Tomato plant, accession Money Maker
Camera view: bottom (45 deg); turntable rotation: 0 degrees
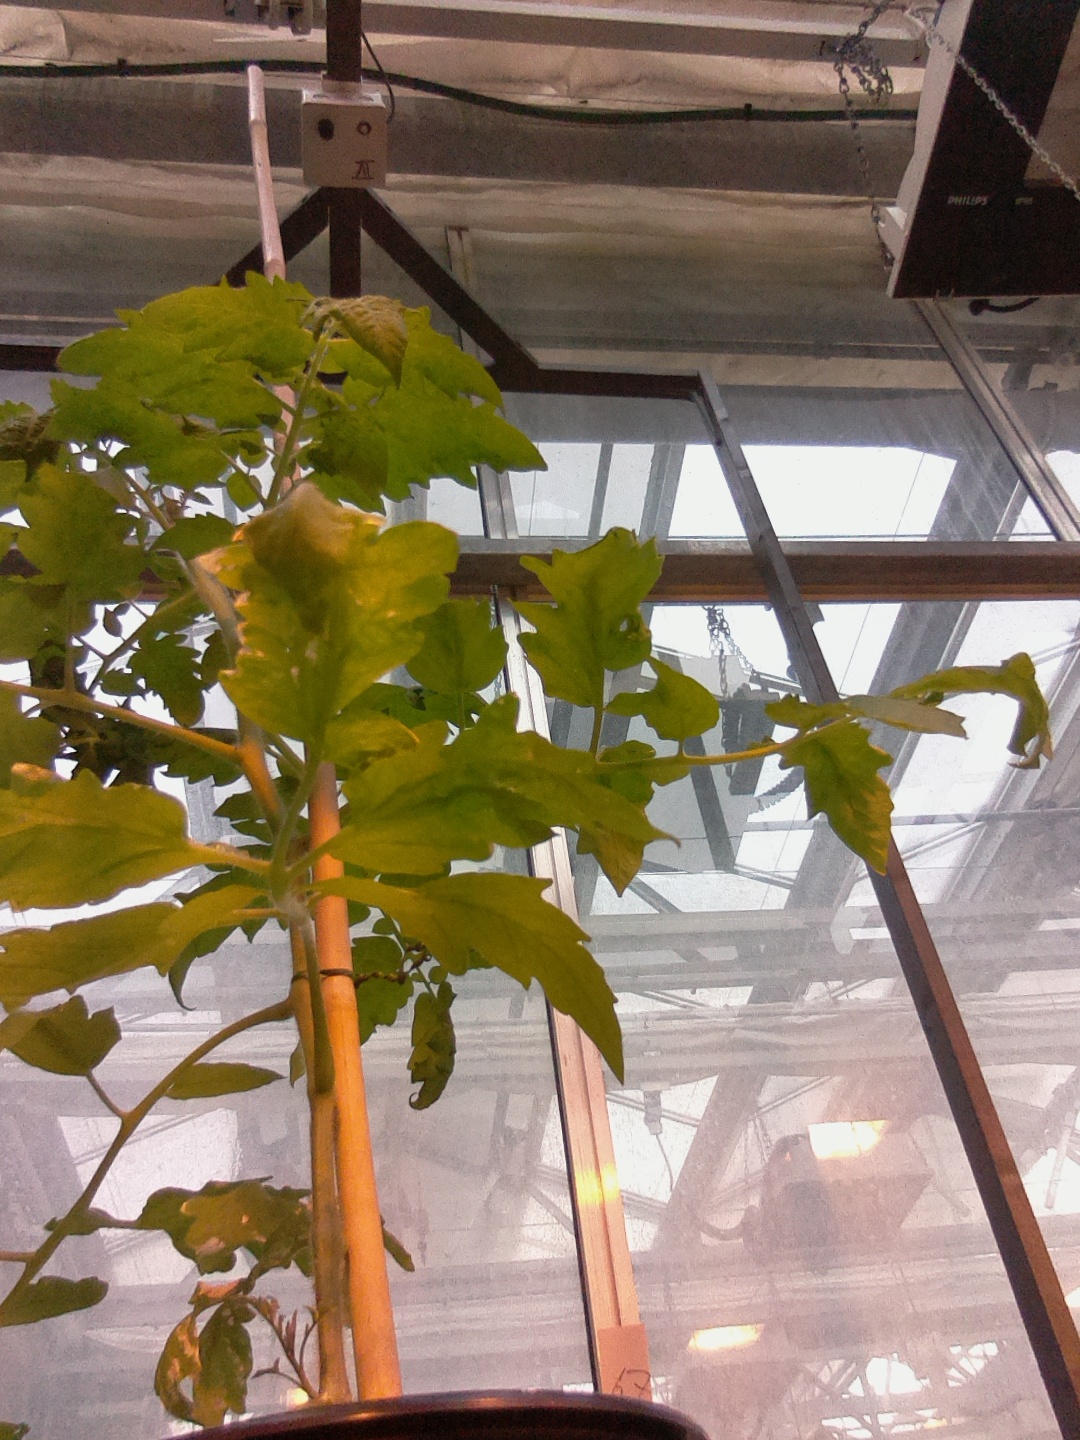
BBCH growth stage 60: First flowers open